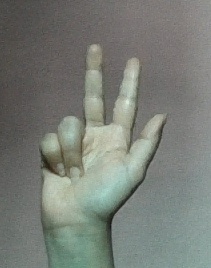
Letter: al